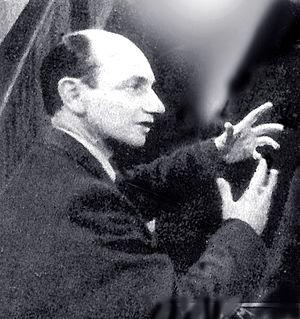
Carlo Ludovico Bragaglia est un réalisateur italien.